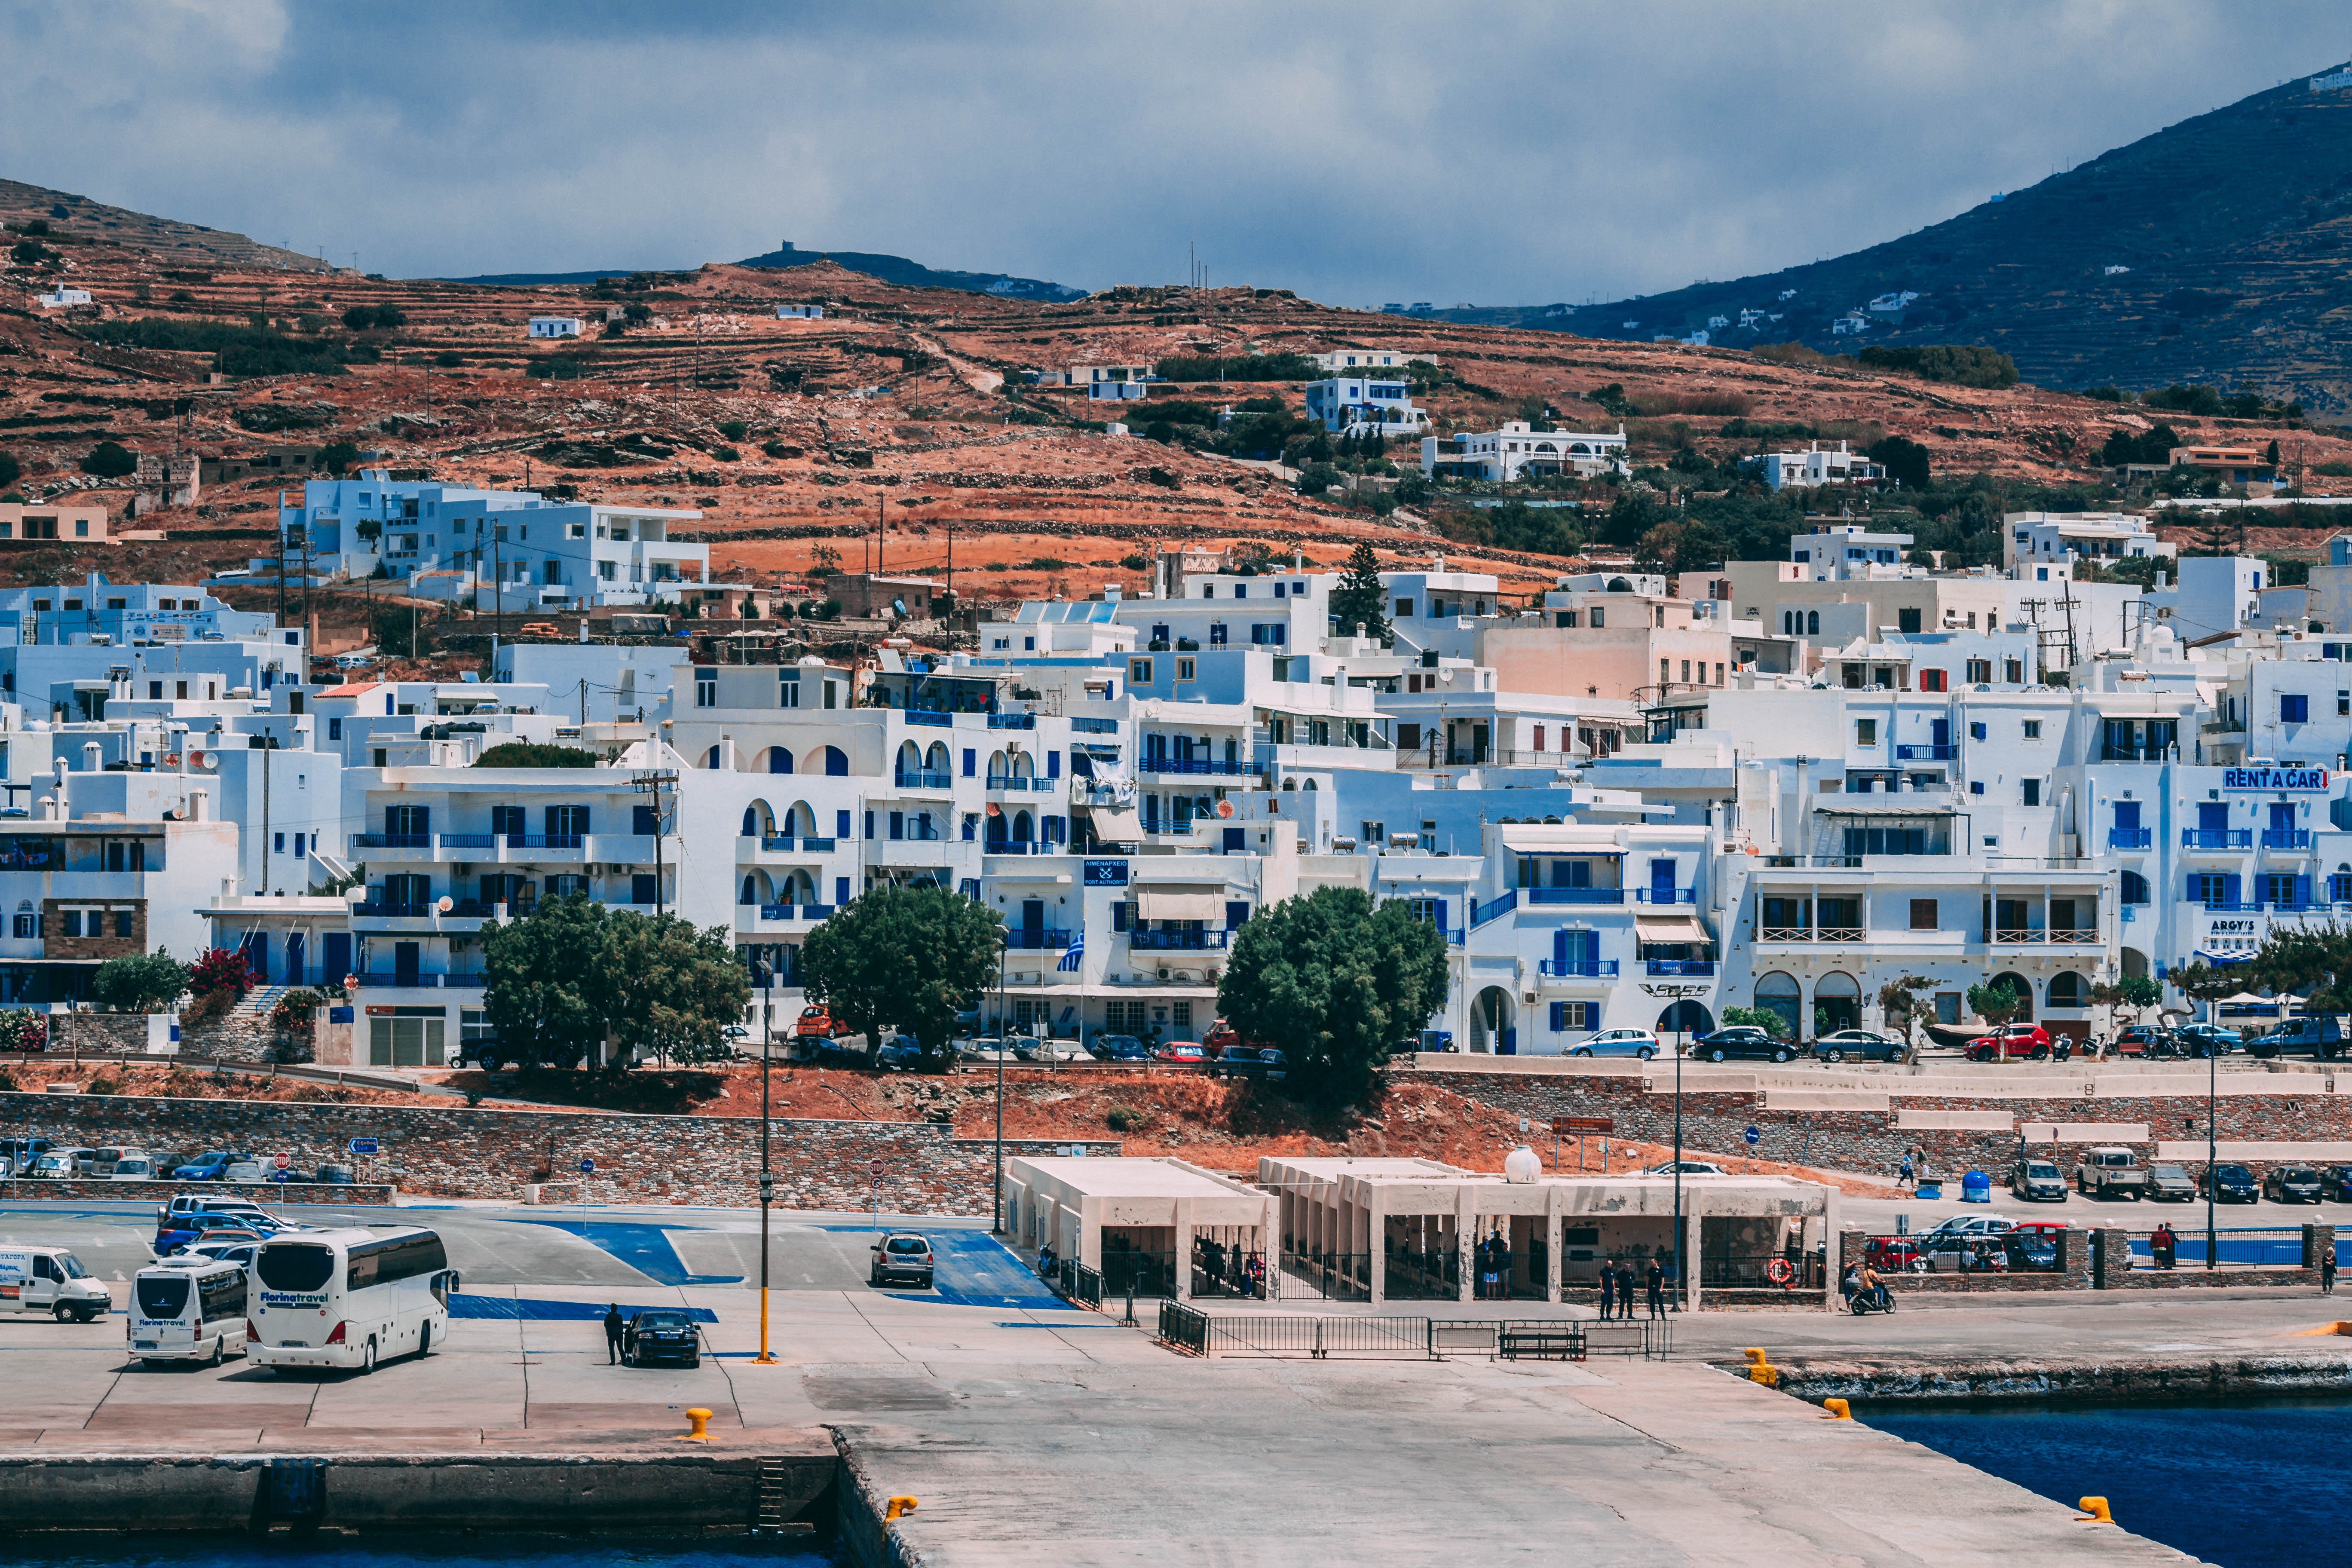
sky, urban area, town, residential area, human settlement, neighbourhood, city, harbor, daytime, village, suburb, cloud, house, cityscape, home, roof, port, building, marina, real estate, hill, tourism, architecture, mountain, vacation, coast, photography, sea, vehicle, landscape, mixed use